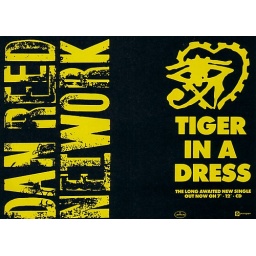
dan reed network 1989 09 tiger in a dress